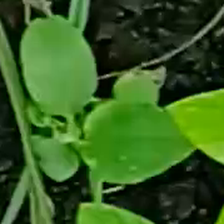
Weed species: Kena_(Commplina_benghalensio)